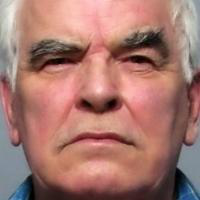
Age group: age 56-65